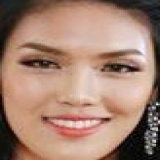
hoa hậu Lan Khuê